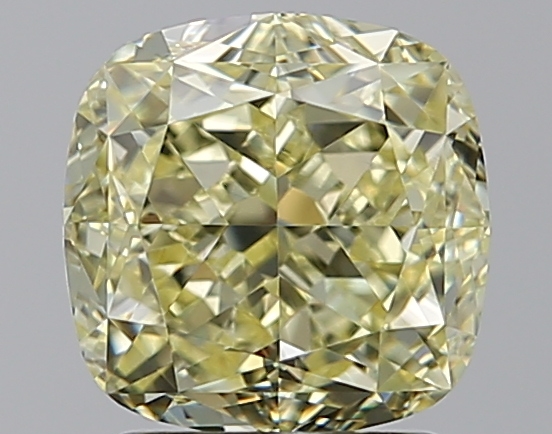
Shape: cushion
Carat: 2.51
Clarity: VS2
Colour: Y-Z
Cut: EX
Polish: EX
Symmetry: VG
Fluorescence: N
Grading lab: GIA
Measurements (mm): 7.32 x 7.27 x 4.95